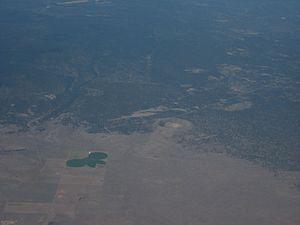
Le Hole-in-the-Ground, toponyme anglais signifiant littéralement « Trou dans le sol », est un cratère volcanique des États-Unis. Il est situé dans le Fort Rock Basin du comté de Lake, dans le centre de l'État de l'Oregon, au nord-est du Crater Lake, près de l'Oregon Route 31, entre Fort Rock au sud-est et Big Hole à l'ouest. Il s'agit d'un maar formé il y a entre 50 000 et 100 000 ans.